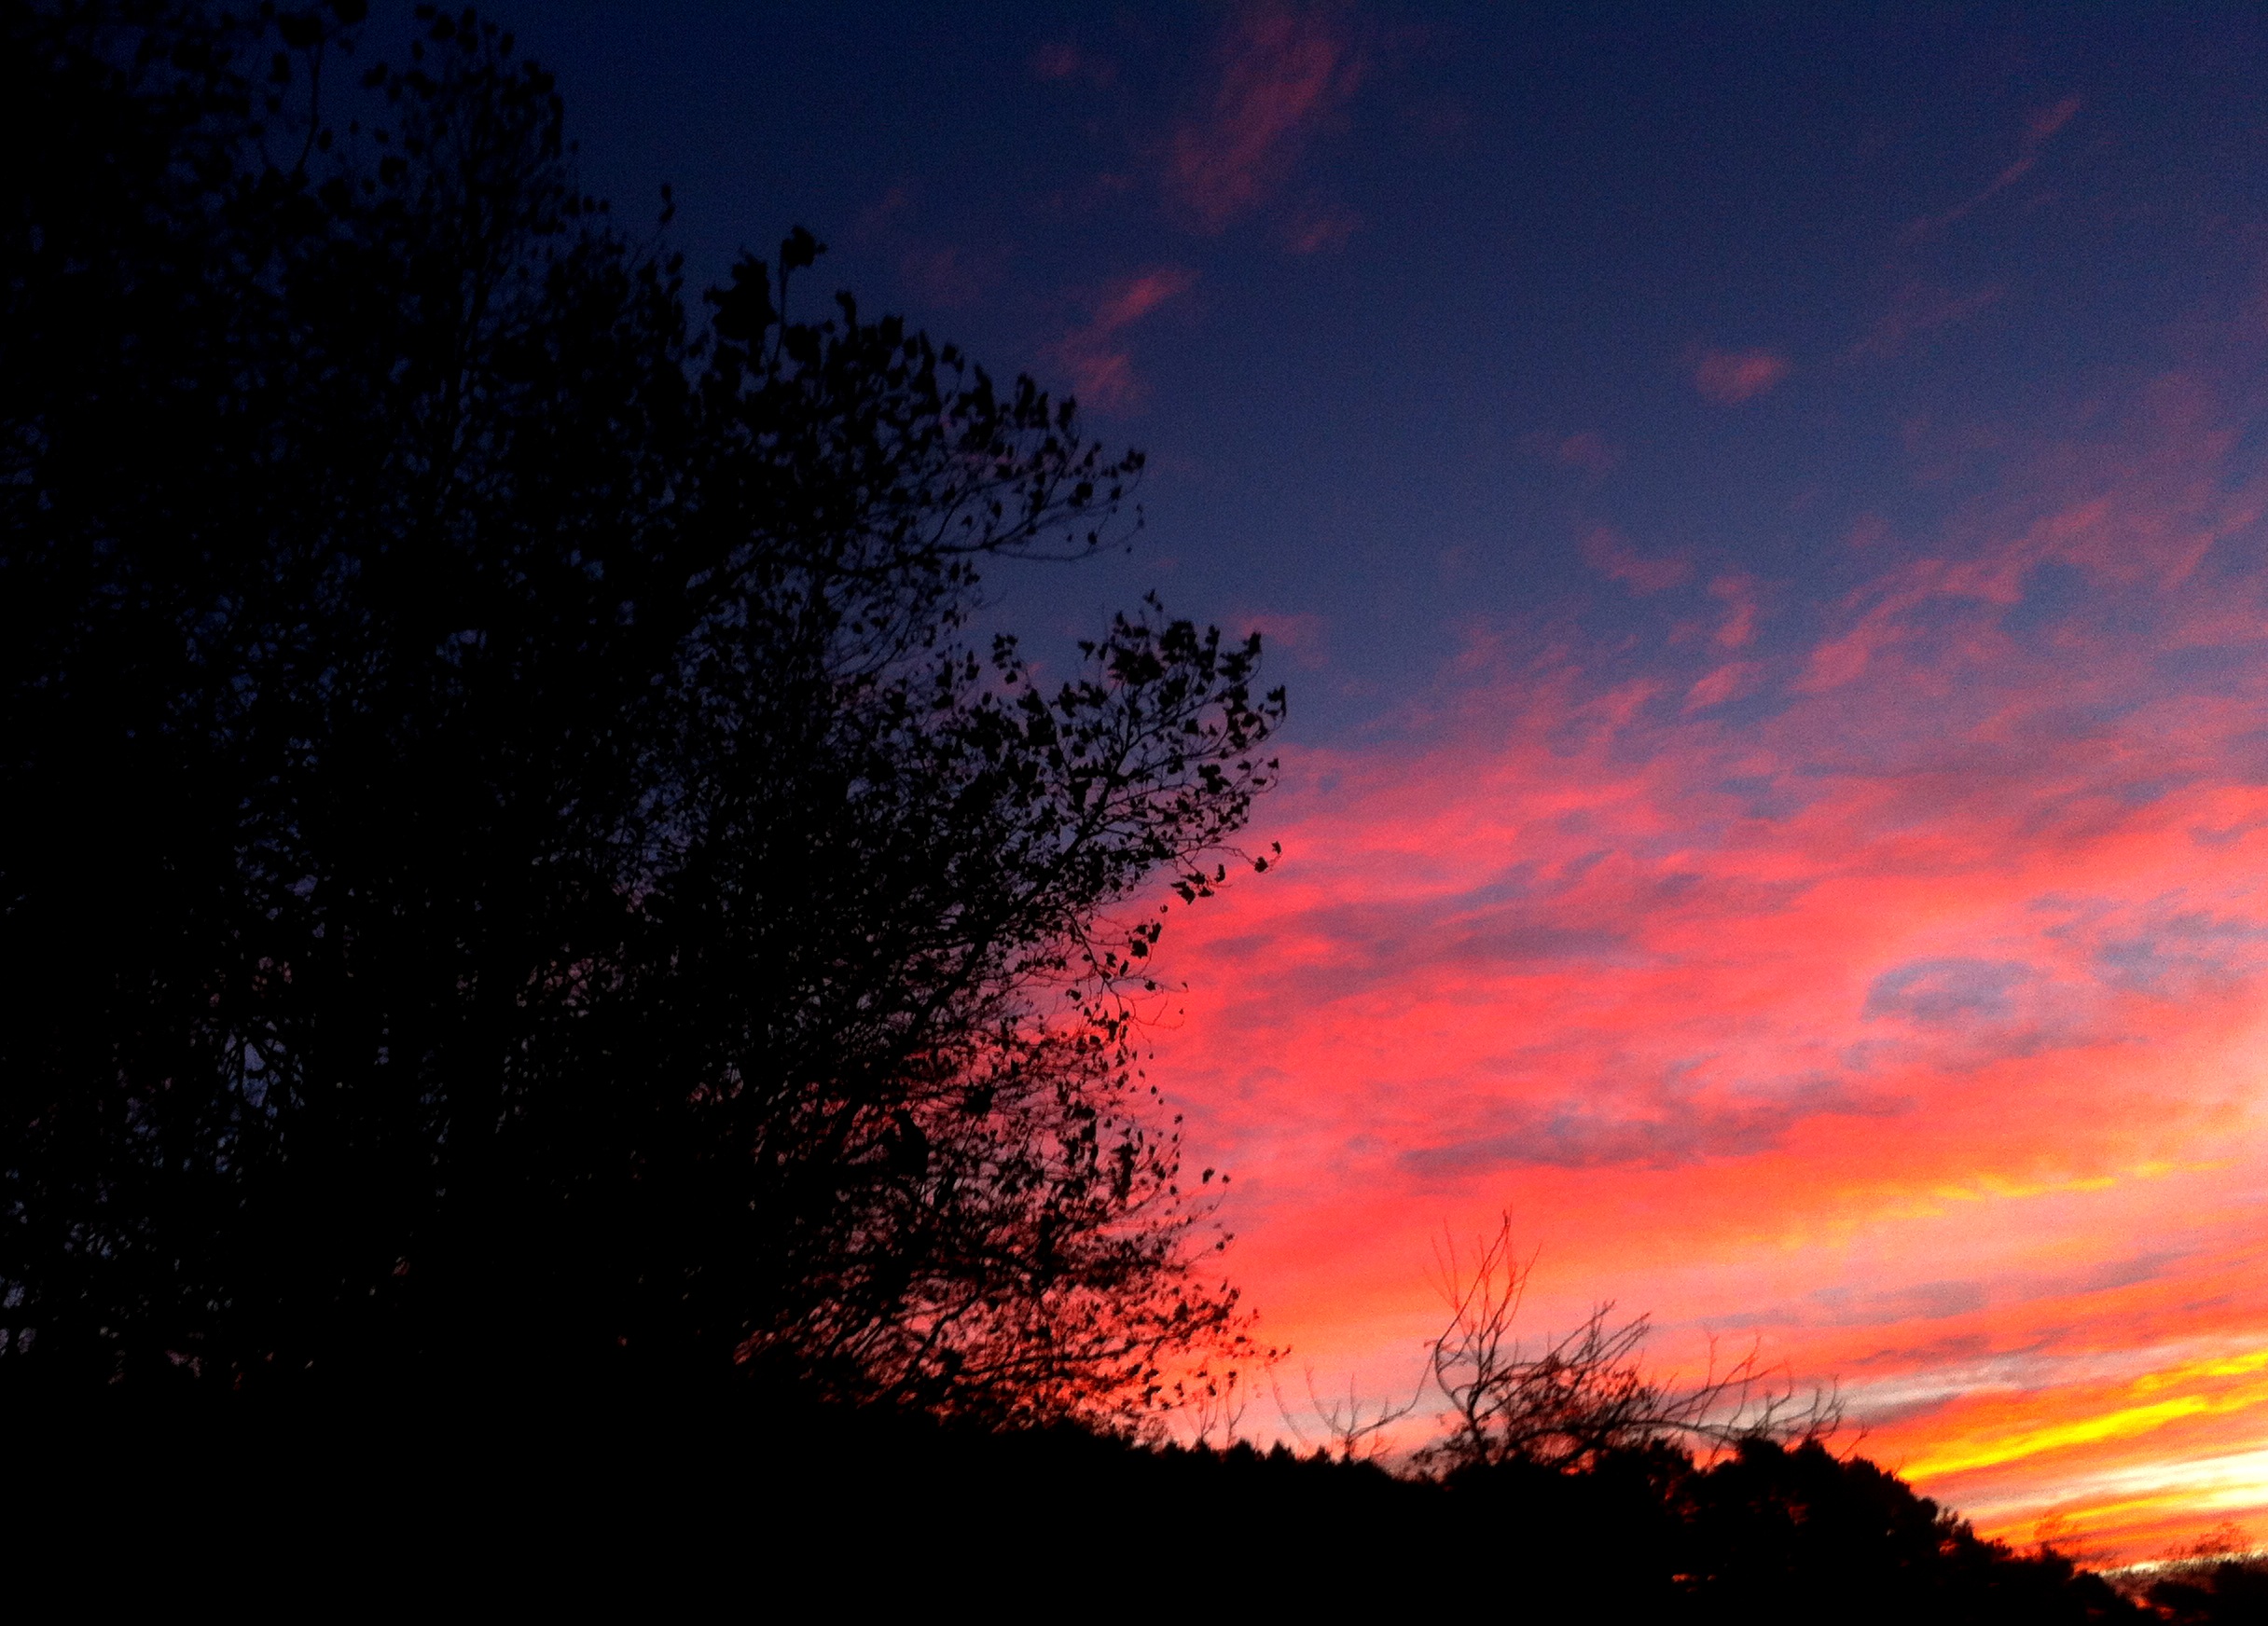
landscape, horizon, light, cloud, sky, sun, sunrise, sunset, sunlight, morning, dawn, atmosphere, dusk, evening, orange, color, autumn, darkness, landscapes, backlight, afterglow, the light of the sun, sunrise landscape, output del sol, red sky at morning, dawn between trees